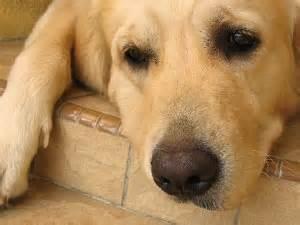
dog